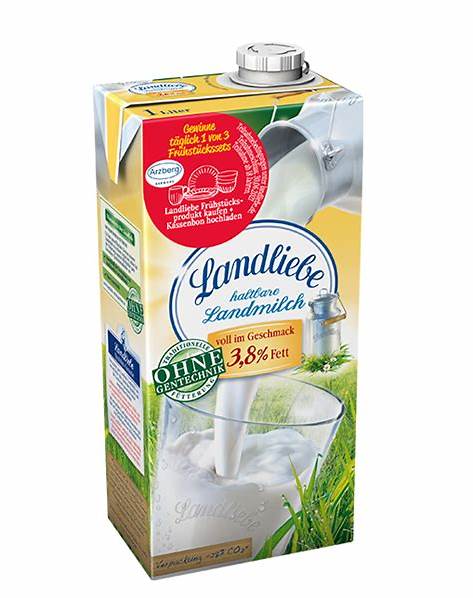
Waste category: cardboard